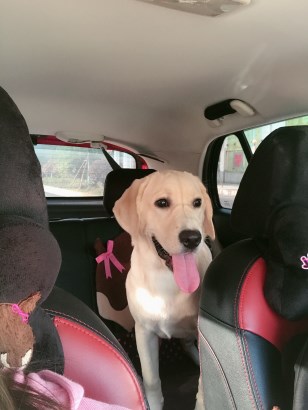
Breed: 3580-n000122-Labrador_retriever